Cydia saltitans

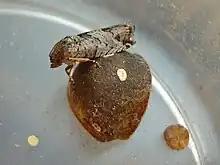
The bean and its moth.

Cydia saltitans or jumping bean moth is a moth from Mexico that is most widely known as its larva, where it inhabits the carpels of seeds from several related shrubby trees, mainly "Sebastiania pavoniana" or "Sapium biloculare" (syn. "Pleradenophora bilocularis"). These seeds are commonly known as Mexican jumping beans.